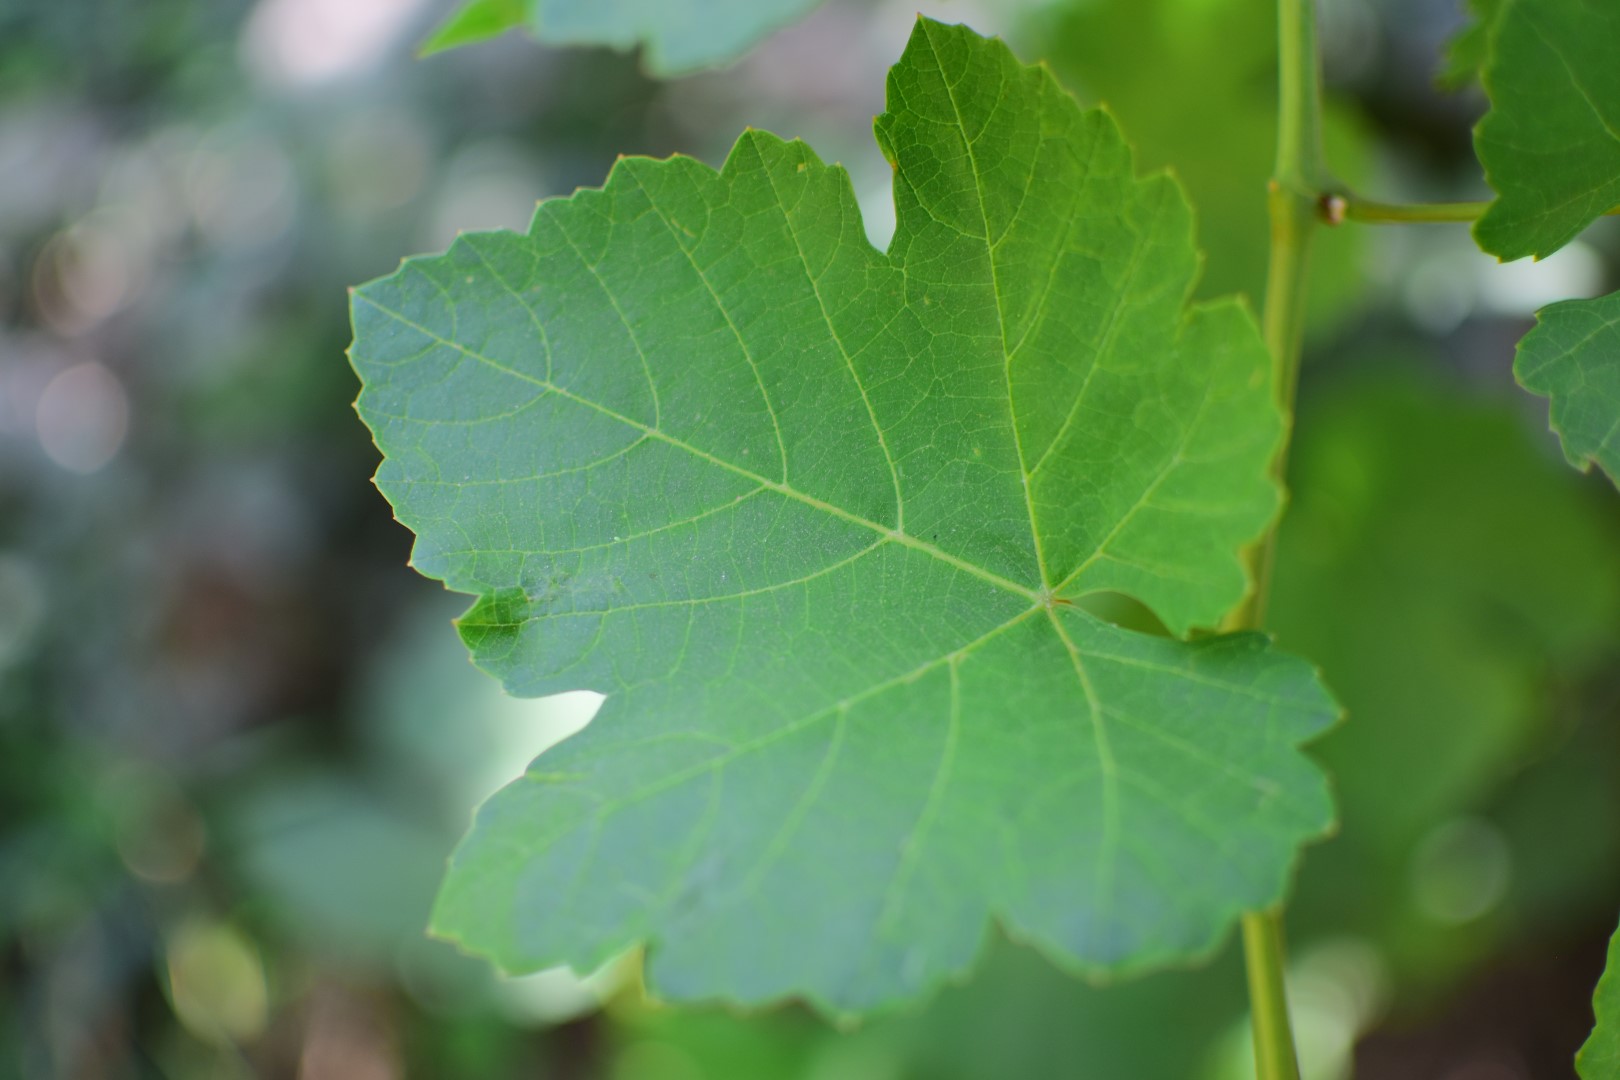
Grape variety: Shdah